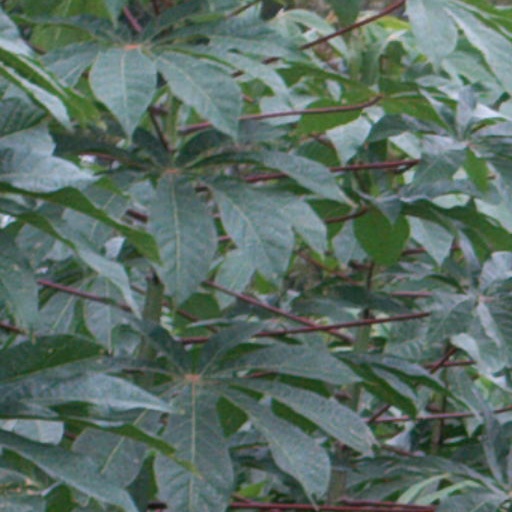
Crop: cassava